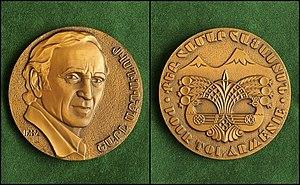
Charles Aznavour. 1991 Médaille commémorative de la Monnaie de Léningrad
Charles Aznavour, né sous le nom de Shahnourh Varinag Aznavourian le 22 mai 1924 à Paris et mort le 1ᵉʳ octobre 2018 à Mouriès, est un auteur-compositeur-interprète, acteur et écrivain franco-arménien.